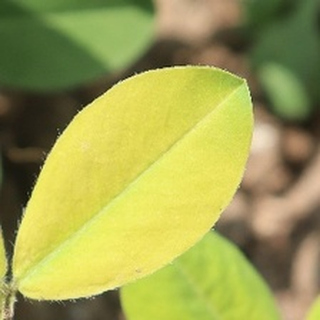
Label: groundnut_nutrition_deficiency